Recreational diving

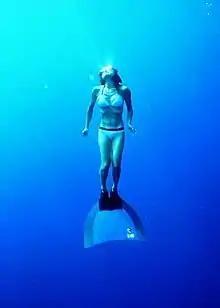
Free diver (breath hold) in Cyprus

Recreational diving or sport diving is diving for the purpose of leisure and enjoyment, usually when using scuba equipment. The term "recreational diving" may also be used in contradistinction to "technical diving", a more demanding aspect of recreational diving which requires more training and experience to develop the competence to reliably manage more complex equipment in the more hazardous conditions associated with the disciplines. Breath-hold diving for recreation also fits into the broader scope of the term, but this article covers the commonly used meaning of "scuba diving for recreational purposes, where the diver is not constrained from making a direct near-vertical ascent to the surface at any point during the dive", and risk is considered low.